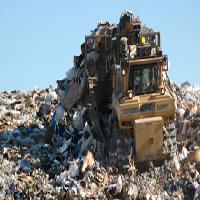
Weather: sun or clear